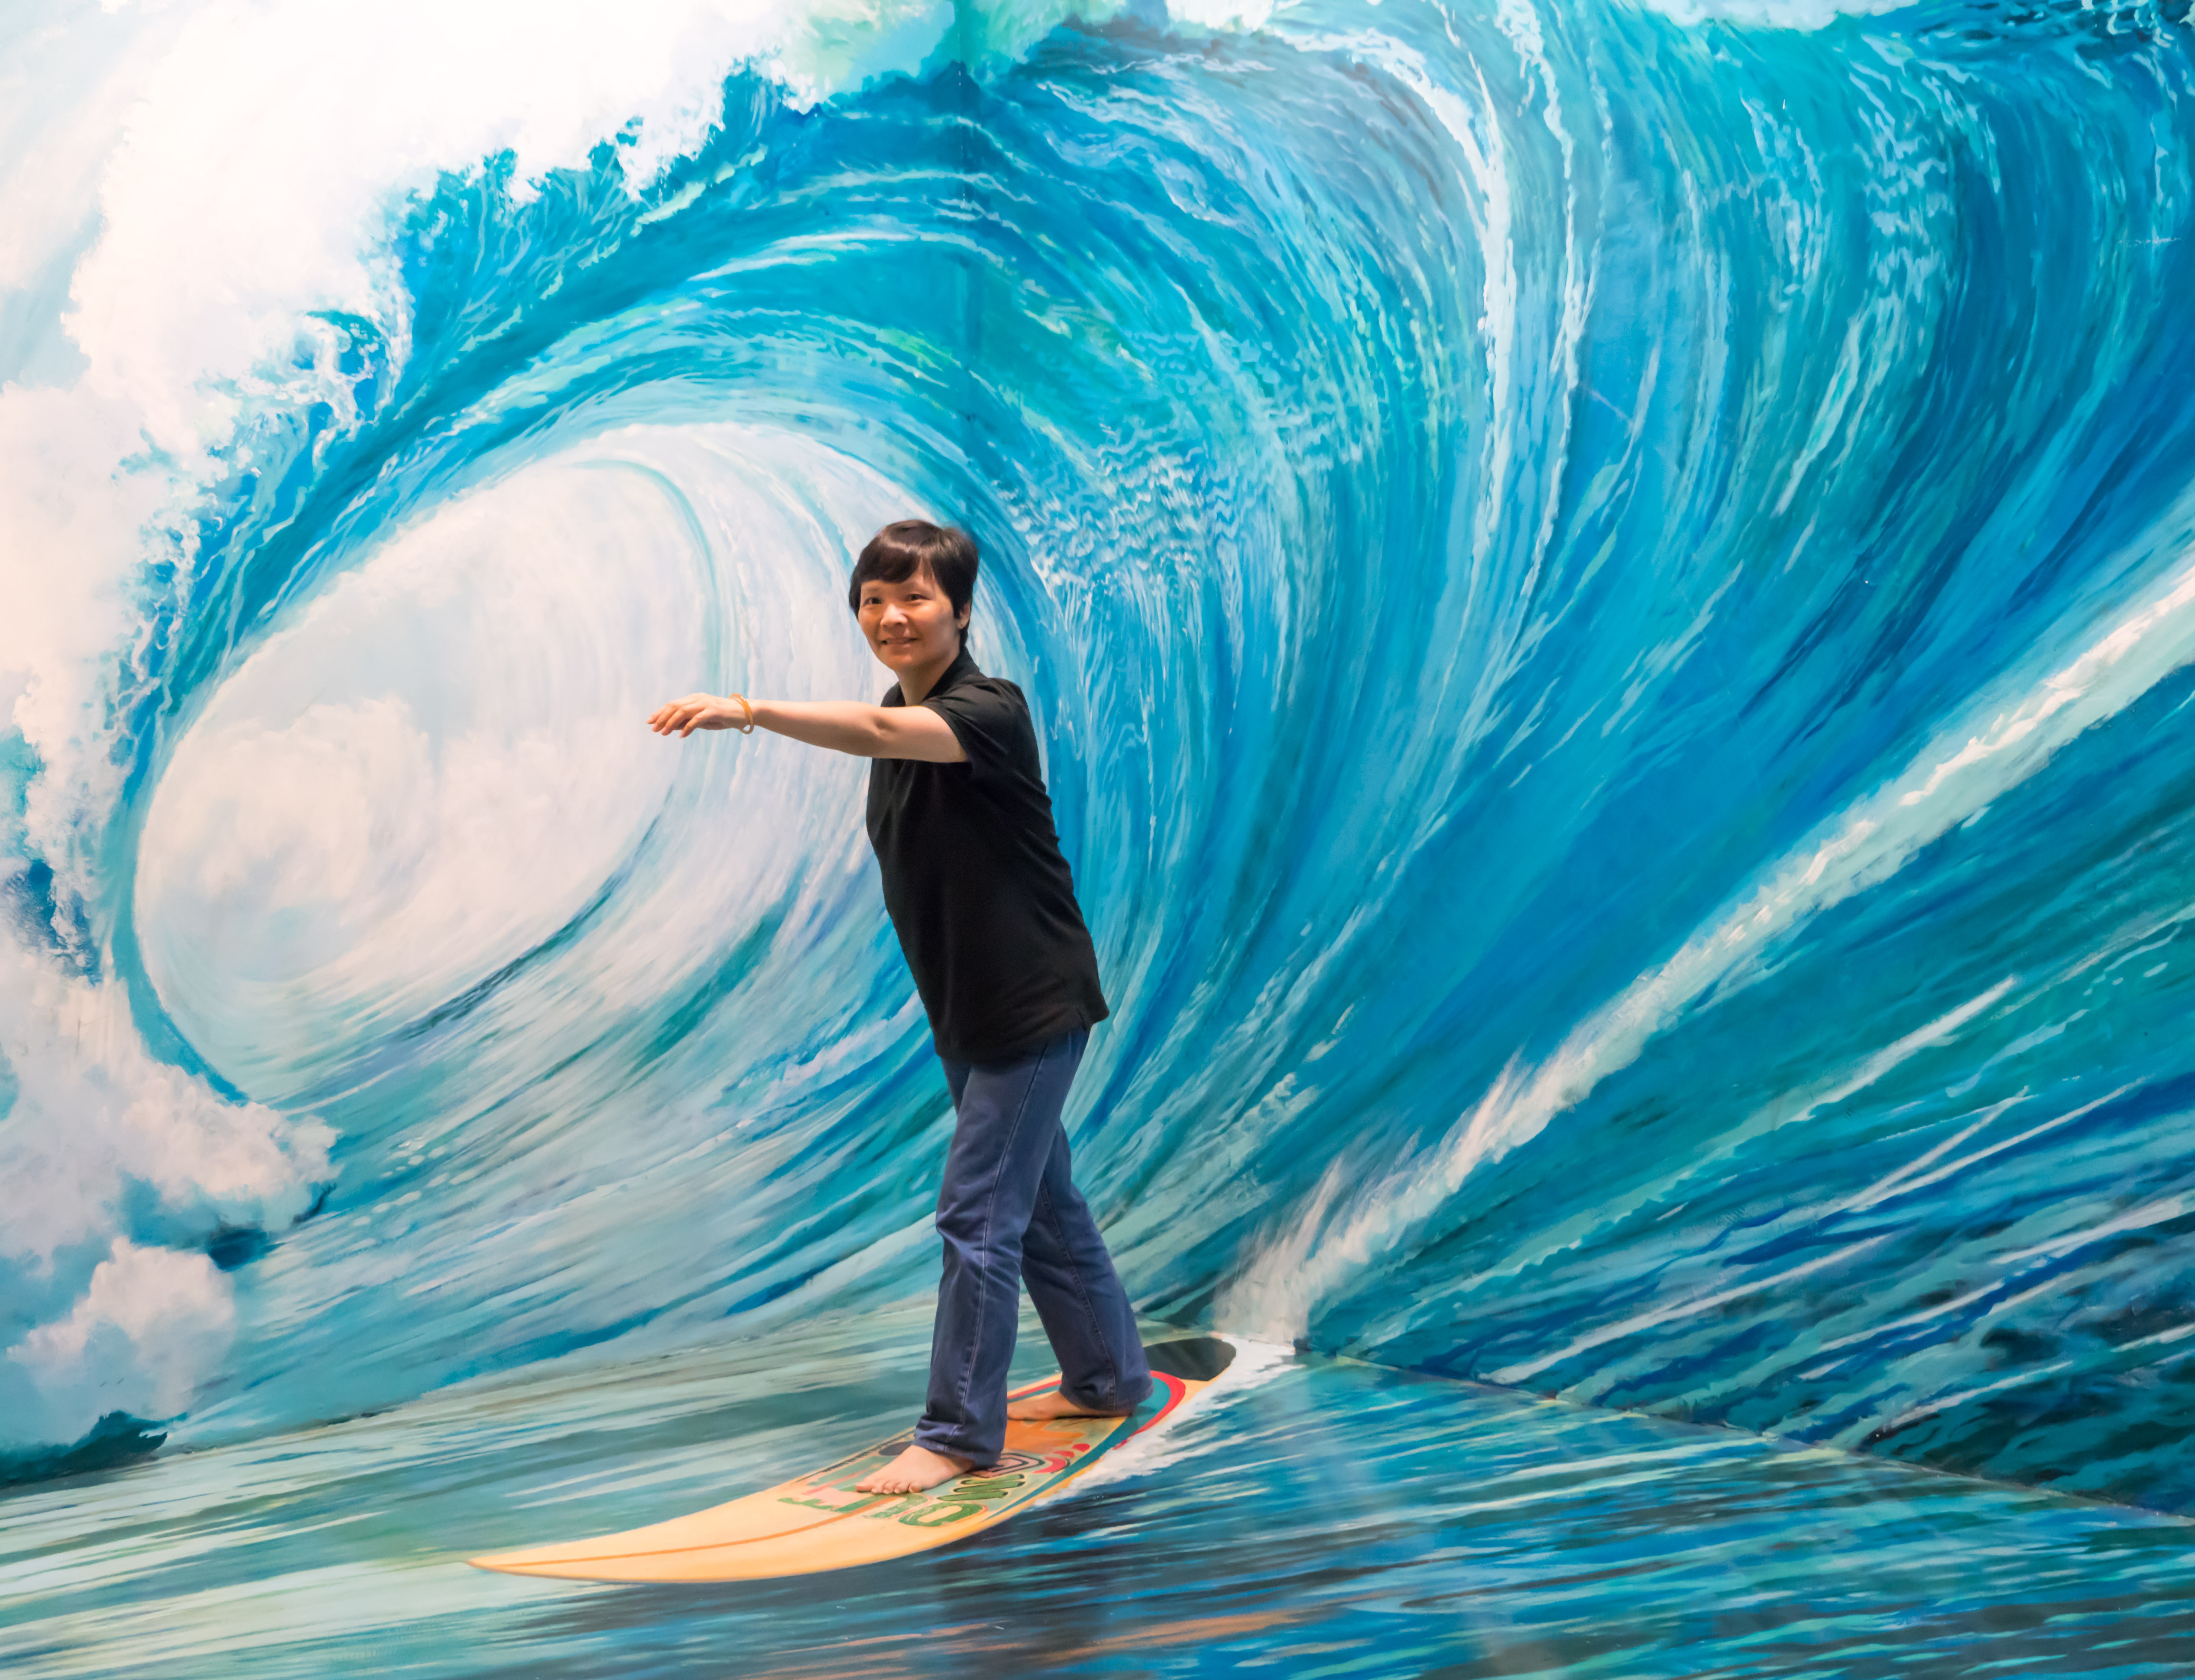
ocean, person, wave, surfing, surfboard, blue, extreme sport, artwork, thailand, sports, illusion, chiang mai, water sport, art in paradise, 3d museum, woman people, wind wave, boardsport, surfing equipment and supplies, surface water sports